Sylvester Groth

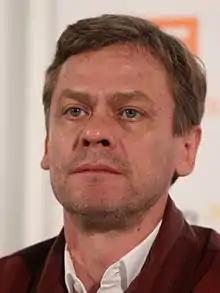
Groth in 2009

Sylvester Groth (born 31 March 1958) is a German theater, television, and film actor. He is best known to international audiences from his appearances in Hollywood movies including "Inglourious Basterds" and "The Man from U.N.C.L.E". Furthermore, he has appeared in the Netflix series "Sense8", "Fargo", and "Dark".